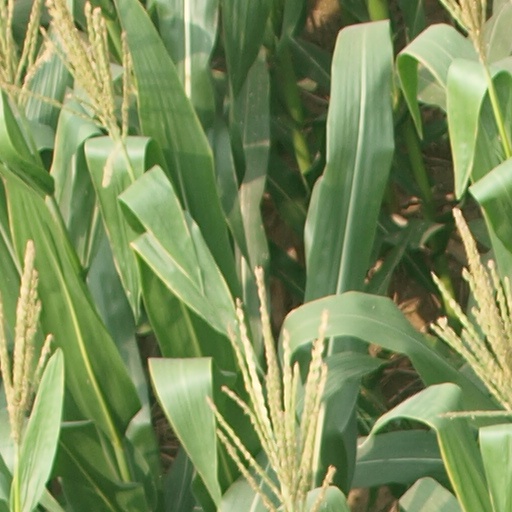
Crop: maize; corn